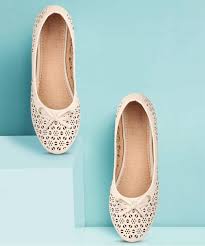
Label: Ballet Flat